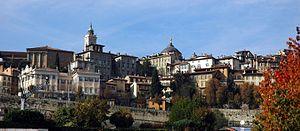
Pays
Bergame est une ville italienne, d'environ 122 000 habitants, capitale de la province du même nom, située en Lombardie, région de la plaine du Pô, à environ 50 km au nord-est de Milan.